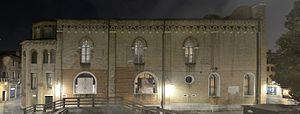
Eglise Chiesa di Santa Maria della Carità à Venise.